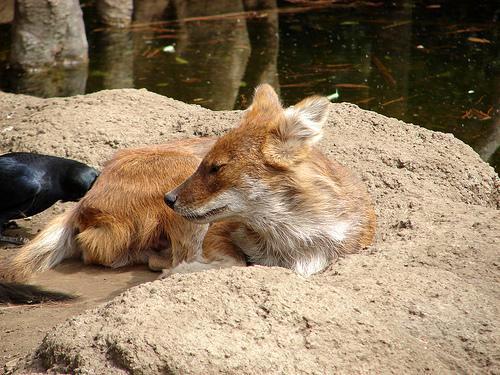
dhole